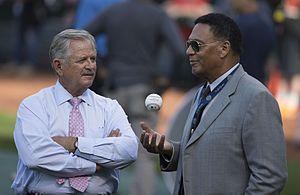
Kenneth Wayne Singleton est un joueur de baseball à la retraite et un commentateur sportif. Il a joué dans les Ligues majeures de baseball de 1970 à 1984 avec les Mets de New York, les Expos de Montréal et les Orioles de Baltimore comme voltigeur et frappeur désigné. Il a participé trois fois au match des étoiles et gagné la Série mondiale 1983 avec les Orioles.